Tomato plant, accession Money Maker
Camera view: vertical (180 deg); turntable rotation: 150 degrees
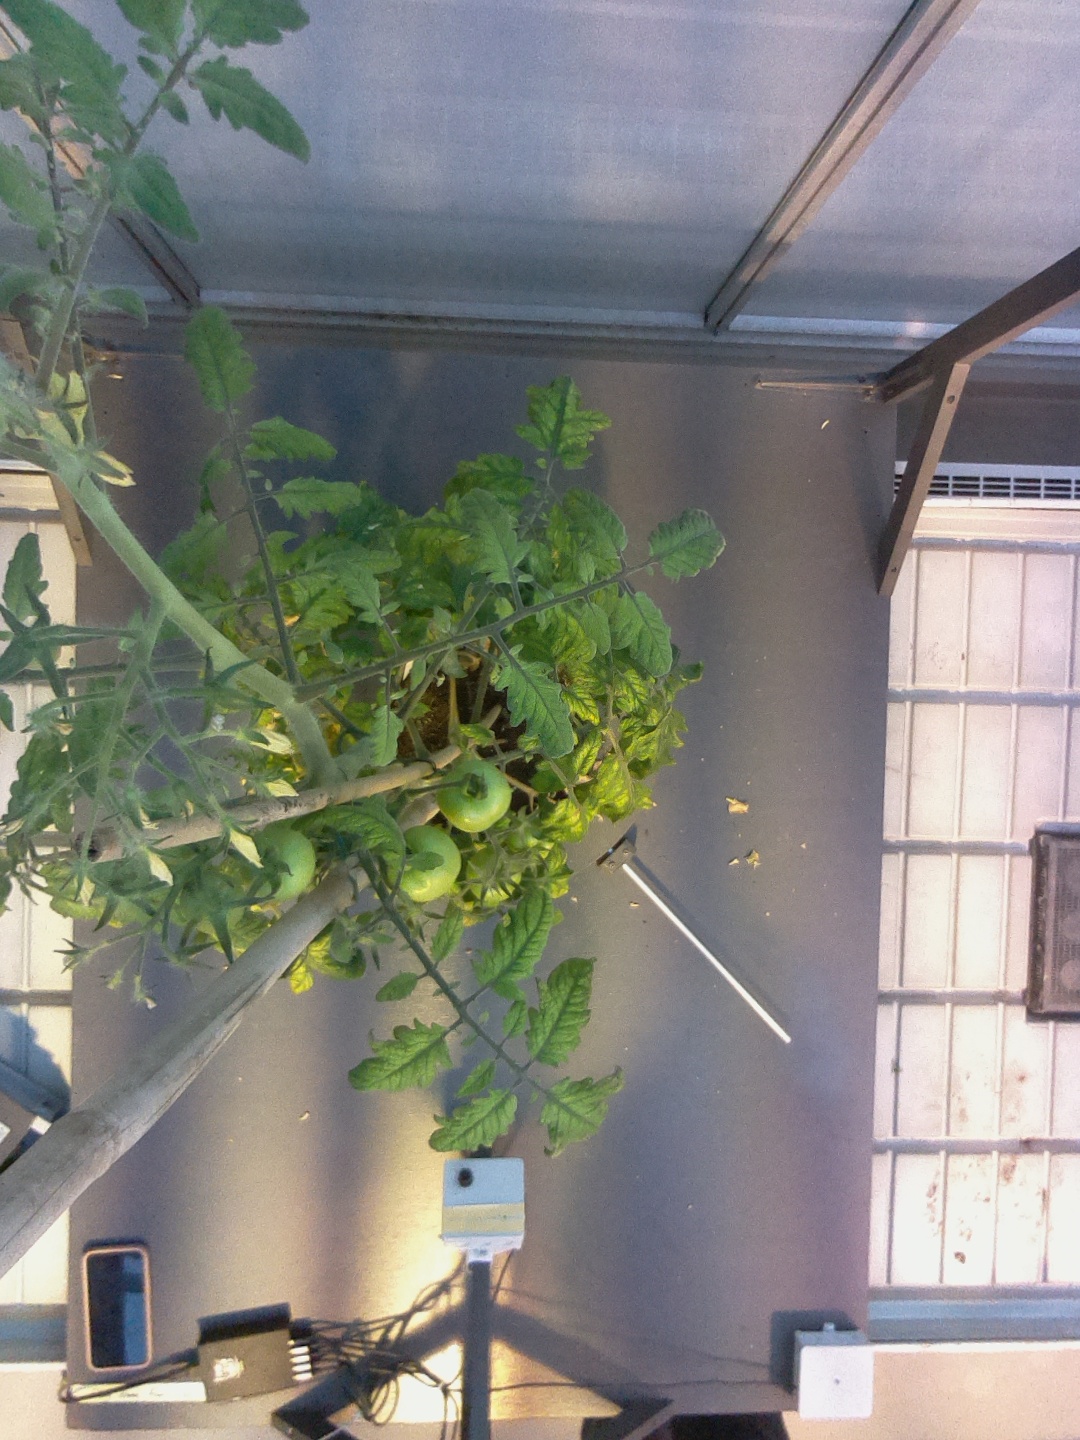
BBCH growth stage 75: 50%-60% of final fruit size